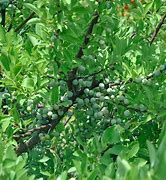
Label: others